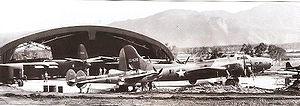
Les réseaux de transport en Nouvelle-Calédonie sont soumis à un certain nombre de contraintes géographiques : l'insularité, le climat, l'éloignement de la Métropole, l'aspect relativement étendu de l'île principale ou encore la présence sur pratiquement toute la longueur de cette dernière de la Chaîne centrale. S'y ajoute l'absence d'alternative à la route dans les transports intérieurs, à l'exception des liaisons maritimes inter-îles ou d'un circuit aérien domestique encore limité.